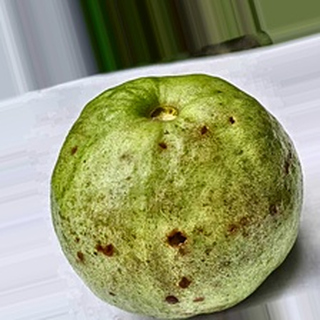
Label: guava_fruit_fly